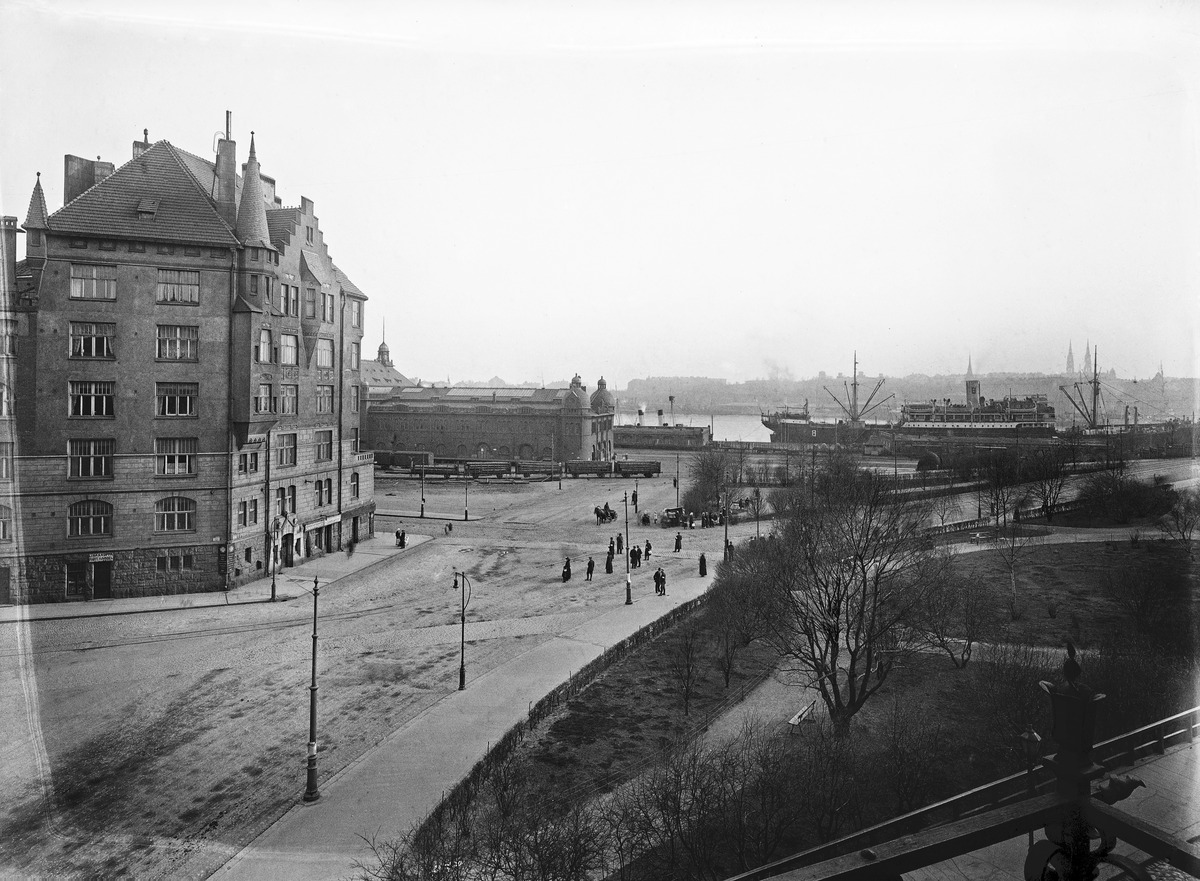
Satamakatu 5 , 3, 1
sisällön kuvaus: Satamakatu 5 , 3, 1. Näköala Satamakatu 2:sta lounaaseen. mustavalkoinen
Kuvaaja: Sundström, Eric, valokuvaaja
Ajankohta: kuvausaika 1910 -luku
Paikka: Suomi, Uusimaa, Helsinki, Katajanokka Helsinki, Satamakatu 5
Aiheet: rakennukset asuinrakennukset kerrostalot, satamat, vesikulkuneuvot laivat, kadut, arkkitehtuuri